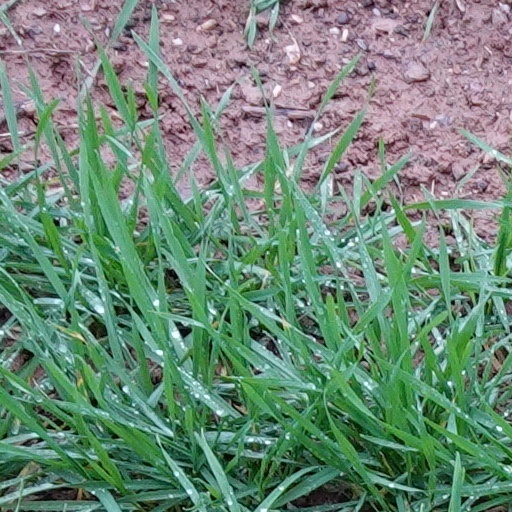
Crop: wheat